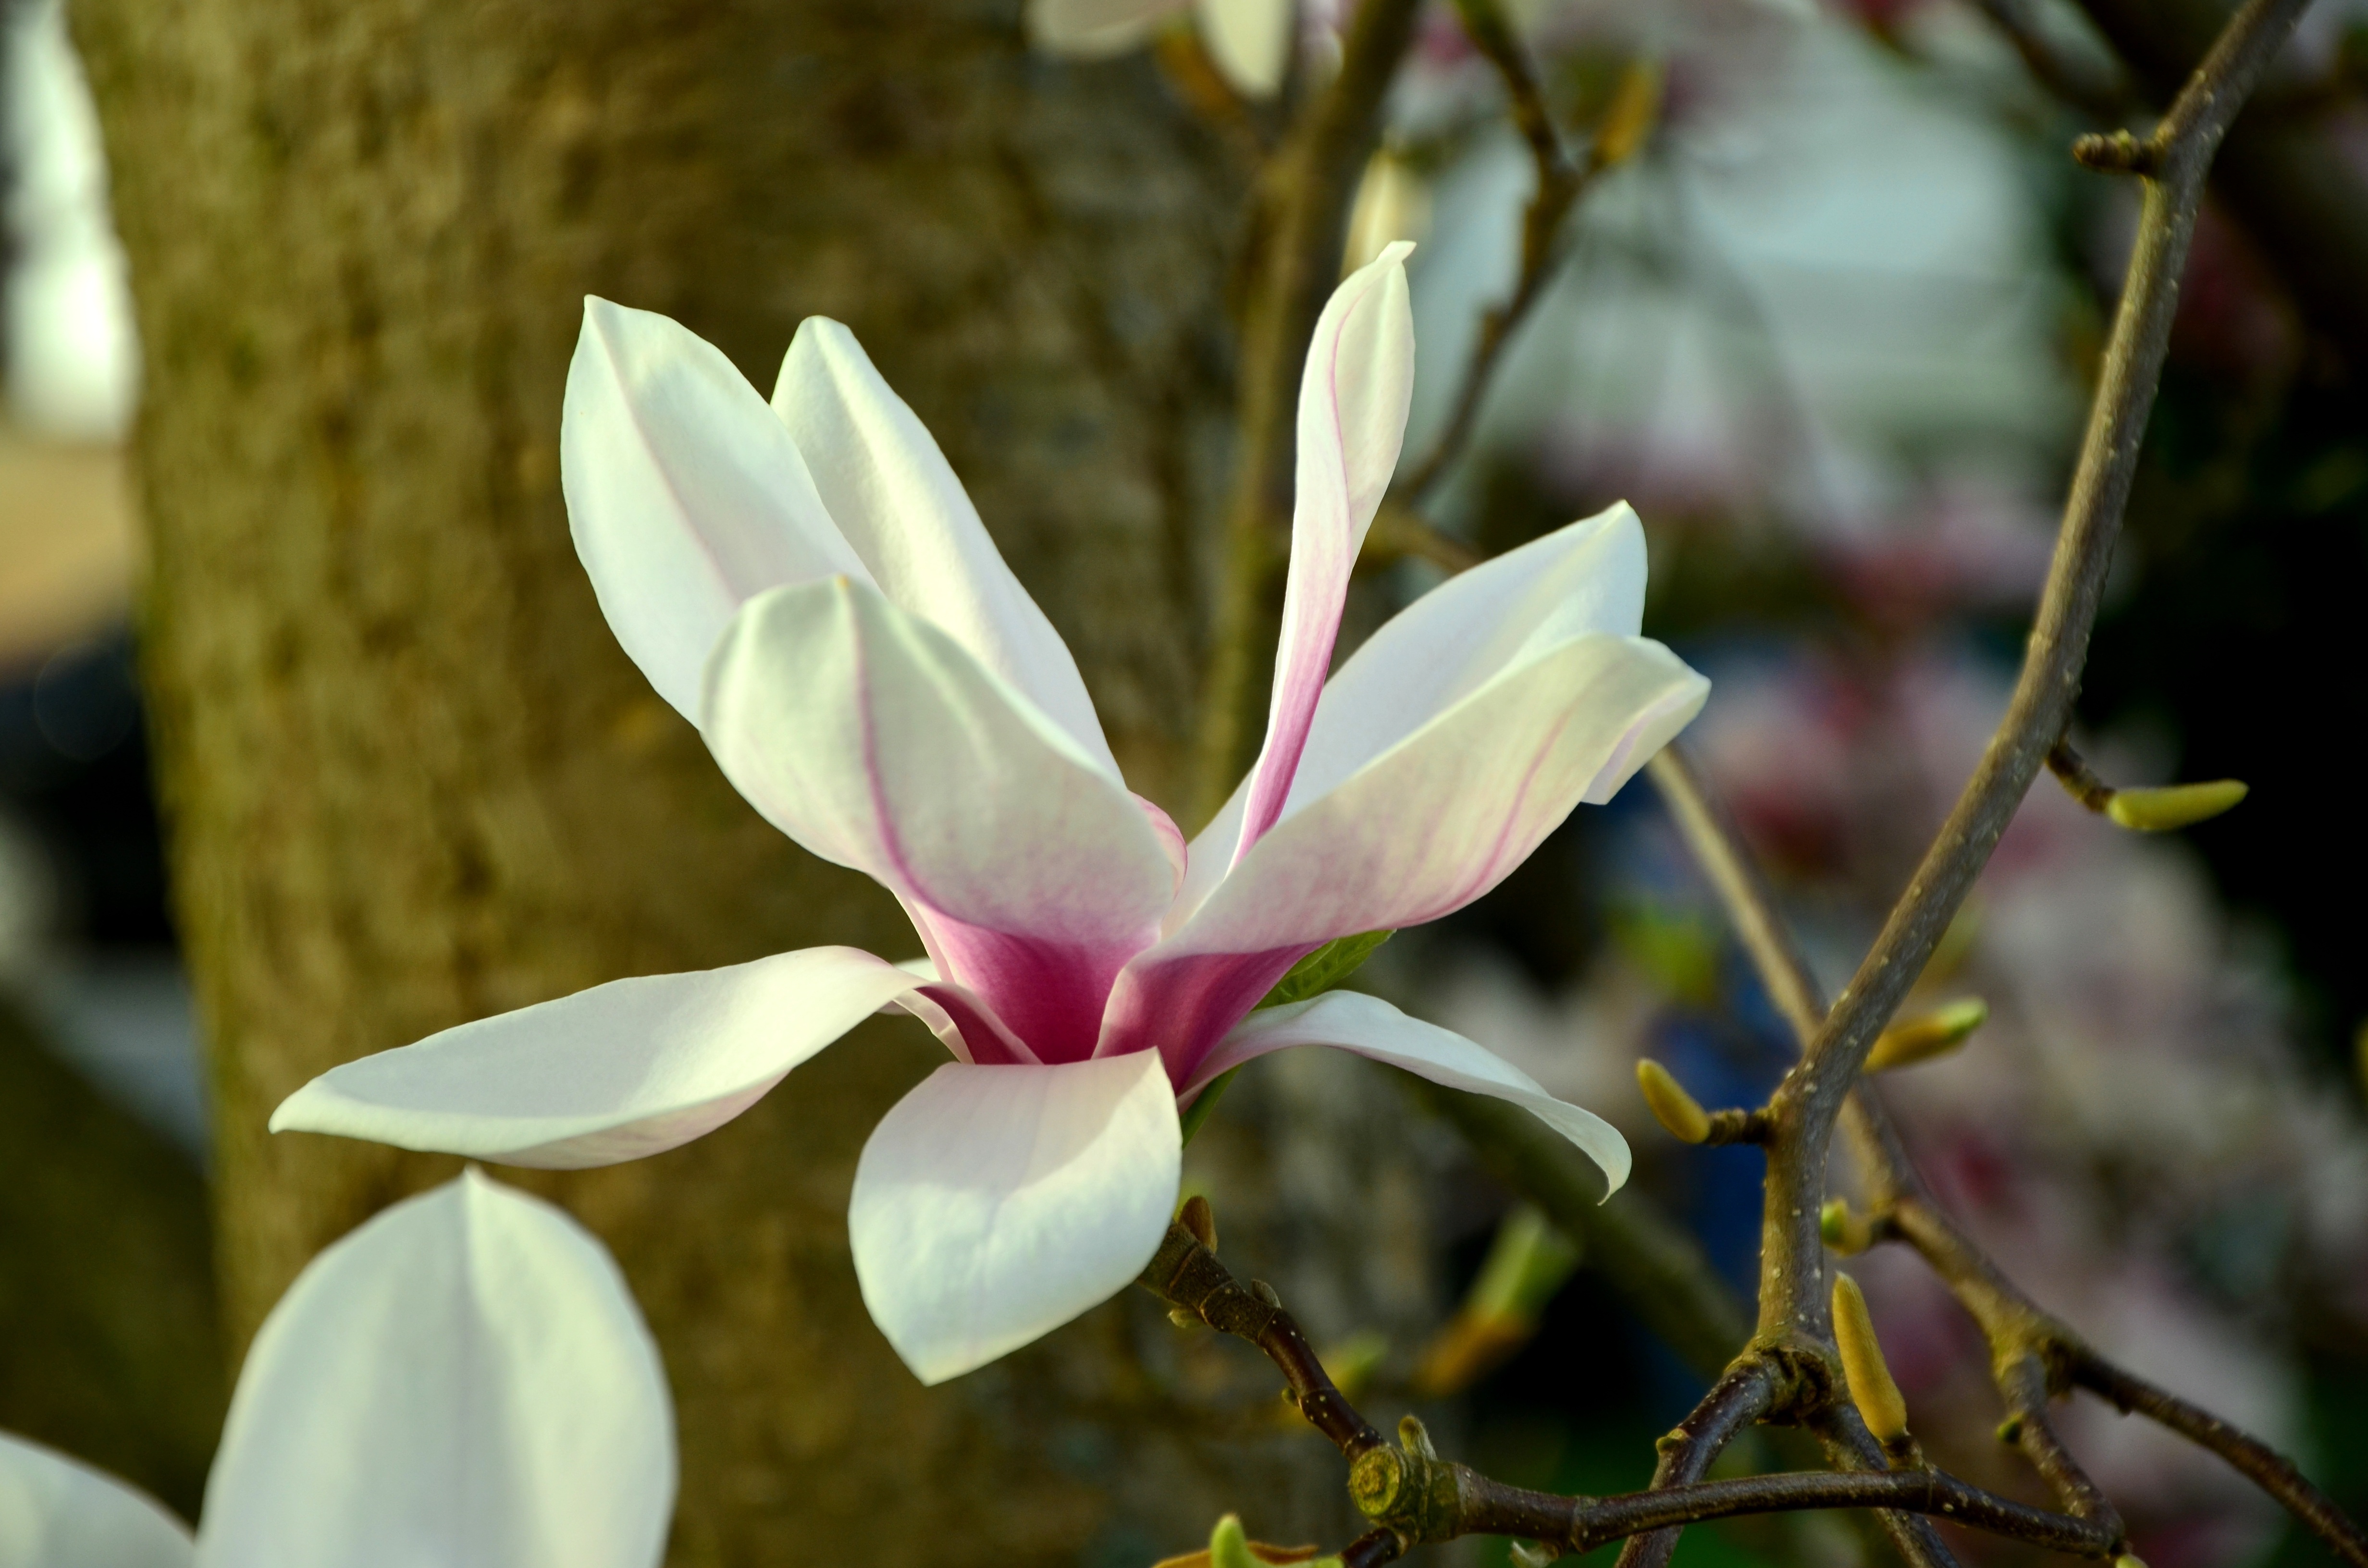
nature, branch, blossom, plant, sunlight, leaf, flower, petal, bloom, spring, botany, pink, flora, wildflower, flowers, shrub, magnolia, macro photography, magnolia tree, flowering plant, magnolia blossom, magnoliengewaechs, magnolia sieboldii, land plant, magnolia family